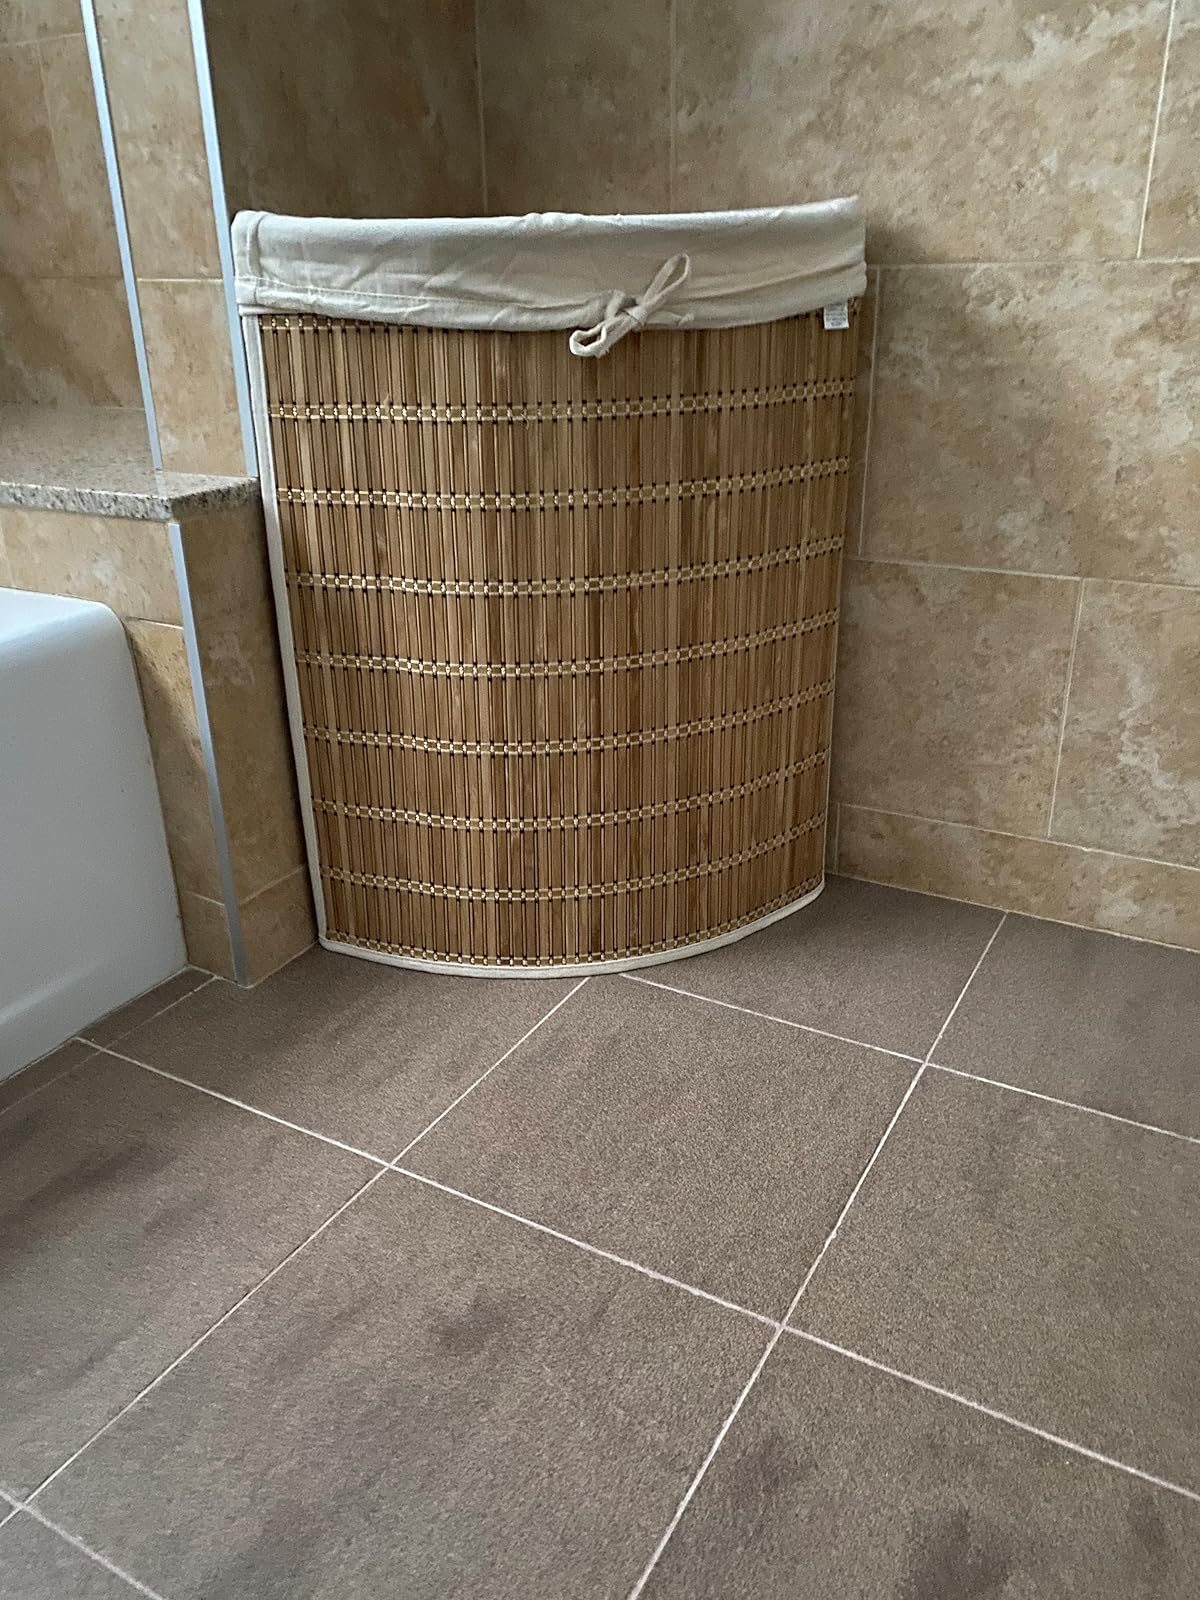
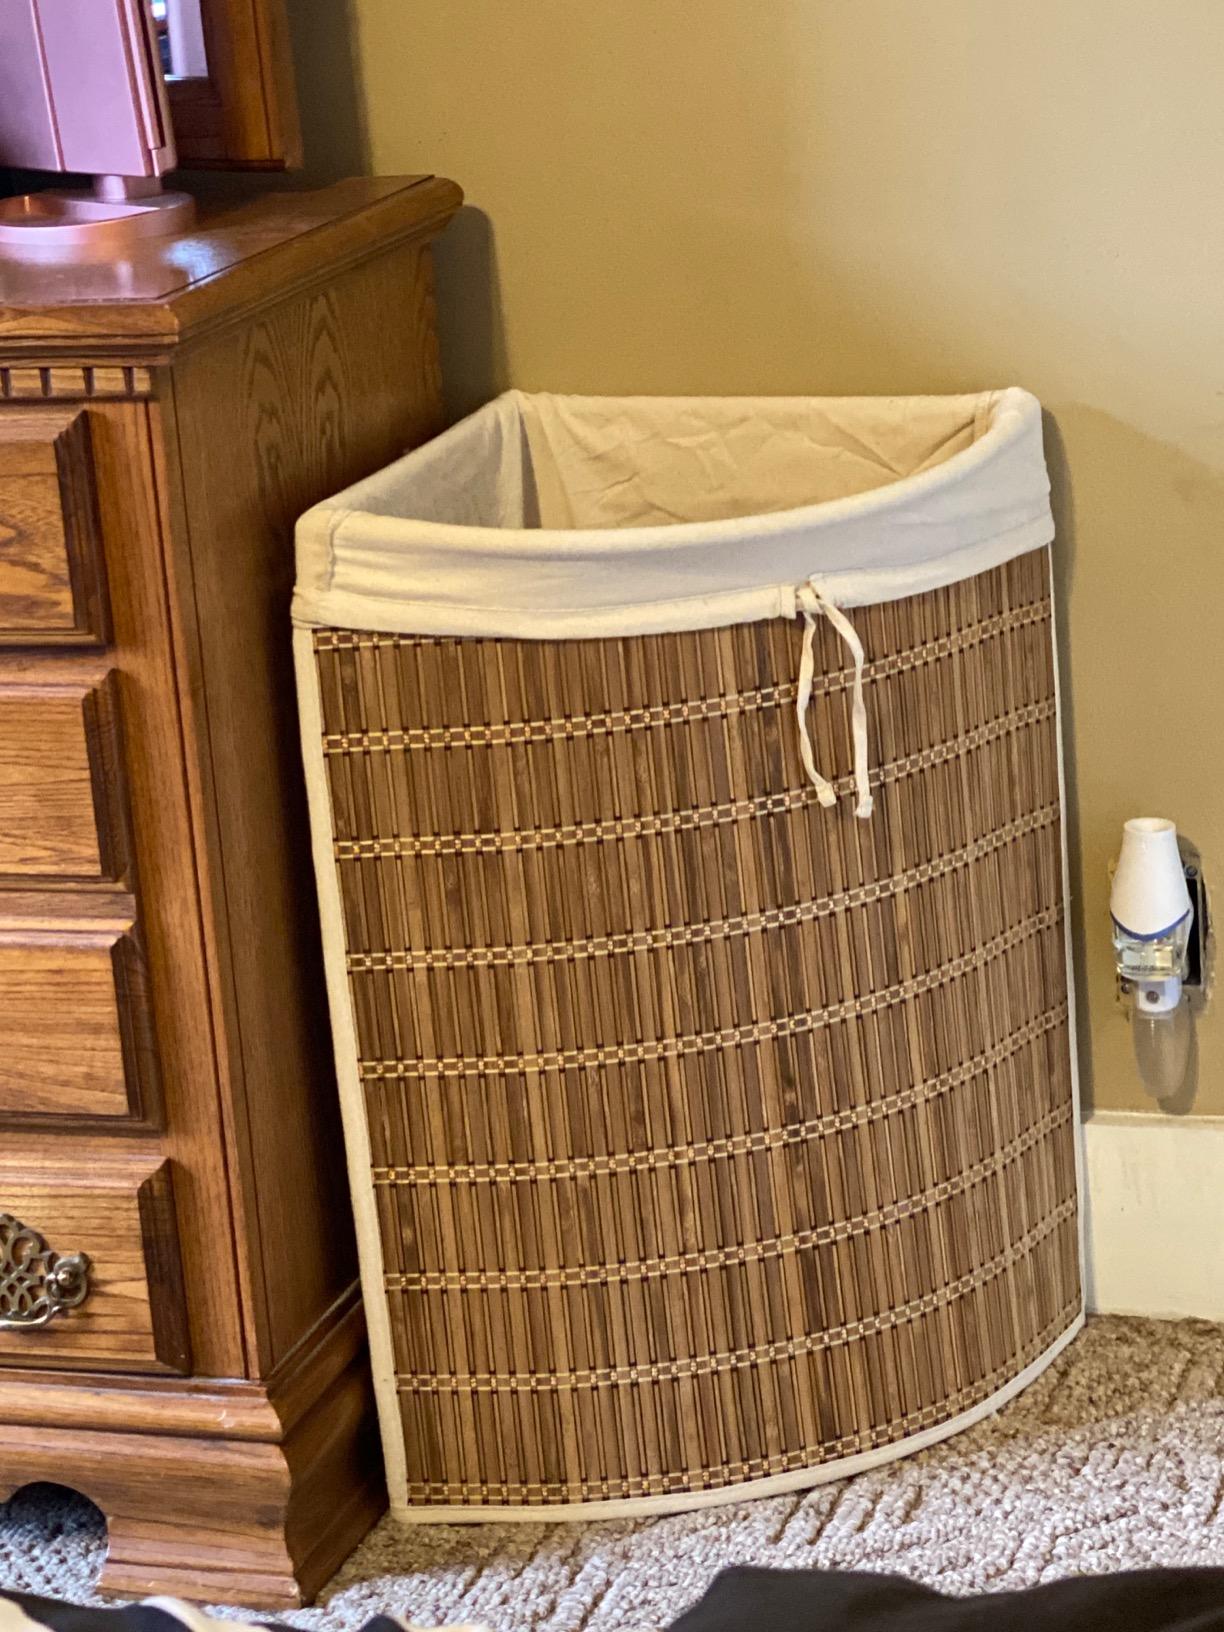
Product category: items_hamper
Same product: yes